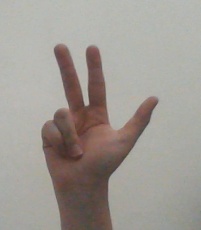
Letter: al